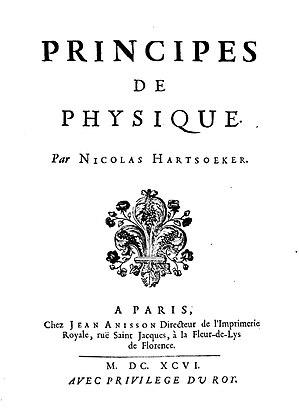
Nicolas Hartsoeker est un biologiste et physicien néerlandais.